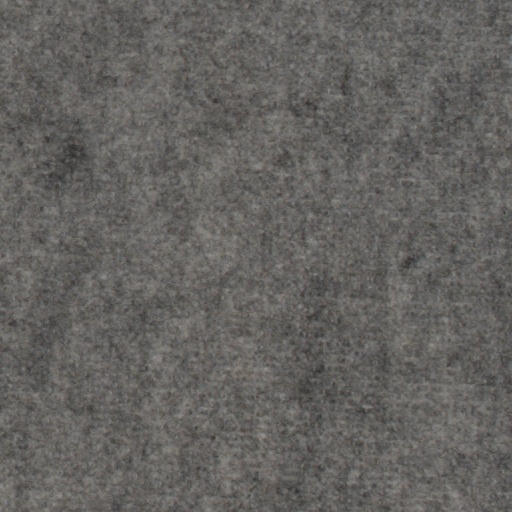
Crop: wheat